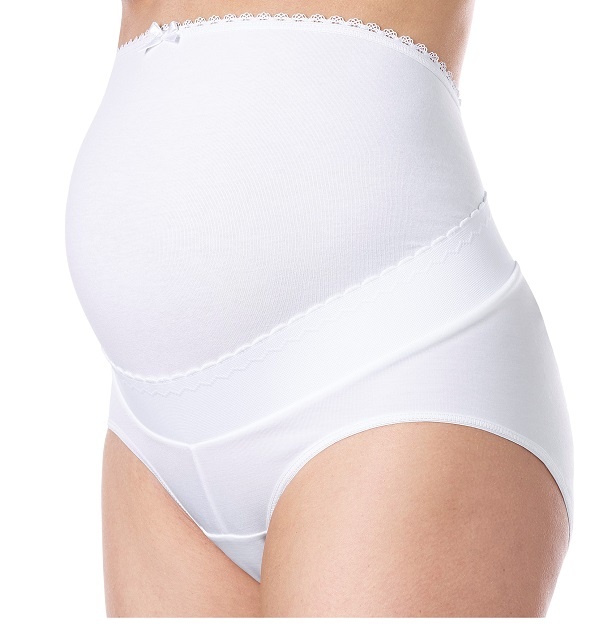
CHICCO MAMMY GUAINA GRAVIDANZA 4
CHICCO MAMMY GUAINA GRAVIDANZA 4
Brand: CHICCO (ARTSANA SpA)
Category: Apparel & Accessories > Clothing > Maternity Clothing